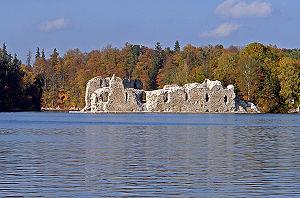
La famille von Blankenfeld de Berlin est une famille de la noblesse immémoriale de Berlin. Cette famille se trouva aux commandes de la ville de Berlin entre 1294 et 1571 soit près de 300 ans sans discontinuer. On dénombre, à Berlin, sept bourgmestres von Blankenfeld pendant cette période de 300 ans. On remarque la présence de la famille von Blankenfeld sur Berlin de 1220 à 1896 soit près de sept siècles.